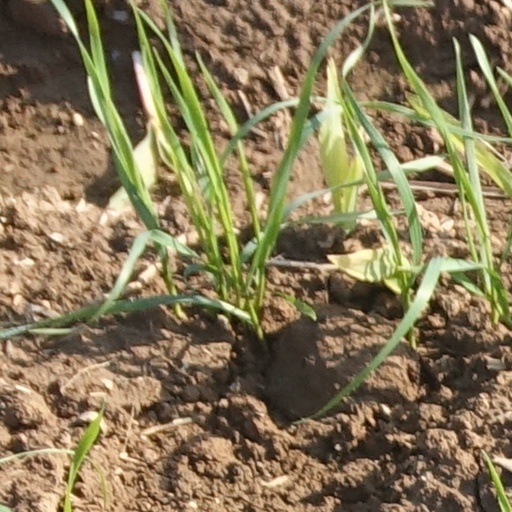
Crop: wheat